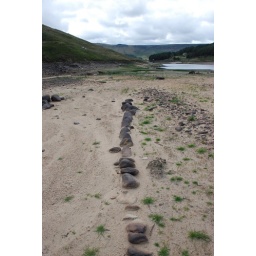
rocks in sand